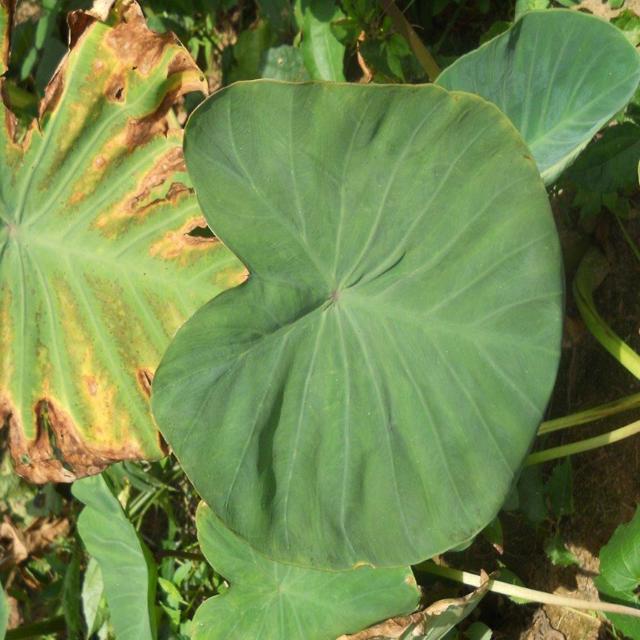
Label: Early_Blight